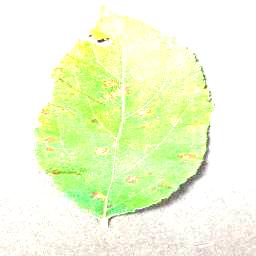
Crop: apple
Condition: cedar_rust